Bennett Freeze

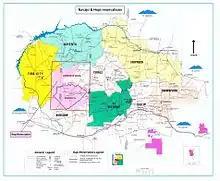
Map of the Hopi and Navajo reservation lands, showing 1882 boundaries, 1936 District 6, and the 1962 Joint Use Area.

The Bennett Freeze was a 43-year development ban on 1.5 million acres (610,000 ha) of Navajo lands by the US Federal Government. It was put in place in 1966 in order to promote negotiations over a land dispute between the Navajo and the Hopi and lasted until 2009. It was named for the Commissioner of Indian Affairs at the time, Robert L Bennett, and meant that in the "frozen" area, no development at all could occur. This included fixing roofs, building houses, constructing gas and water lines, and repairing roads.